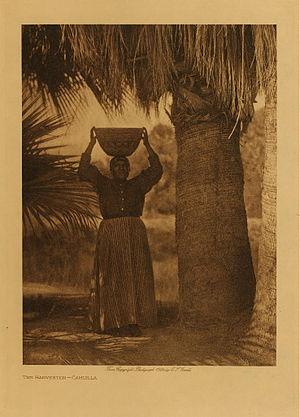
Washingtonia filifera, le palmier à jupon, palmier de Californie ou même palmier jupon de Californie, est une espèce de palmiers appartenant au genre Washingtonia.